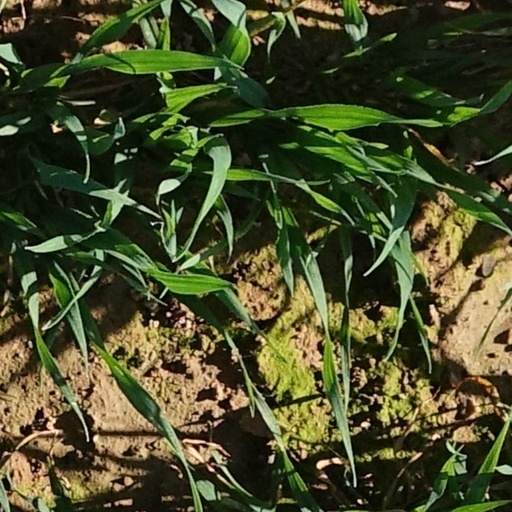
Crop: wheat